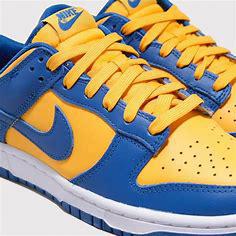
Brand: Nike
Model: Dunk